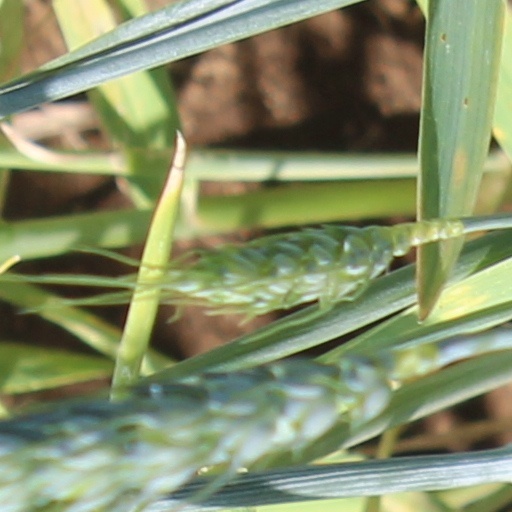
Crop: wheat